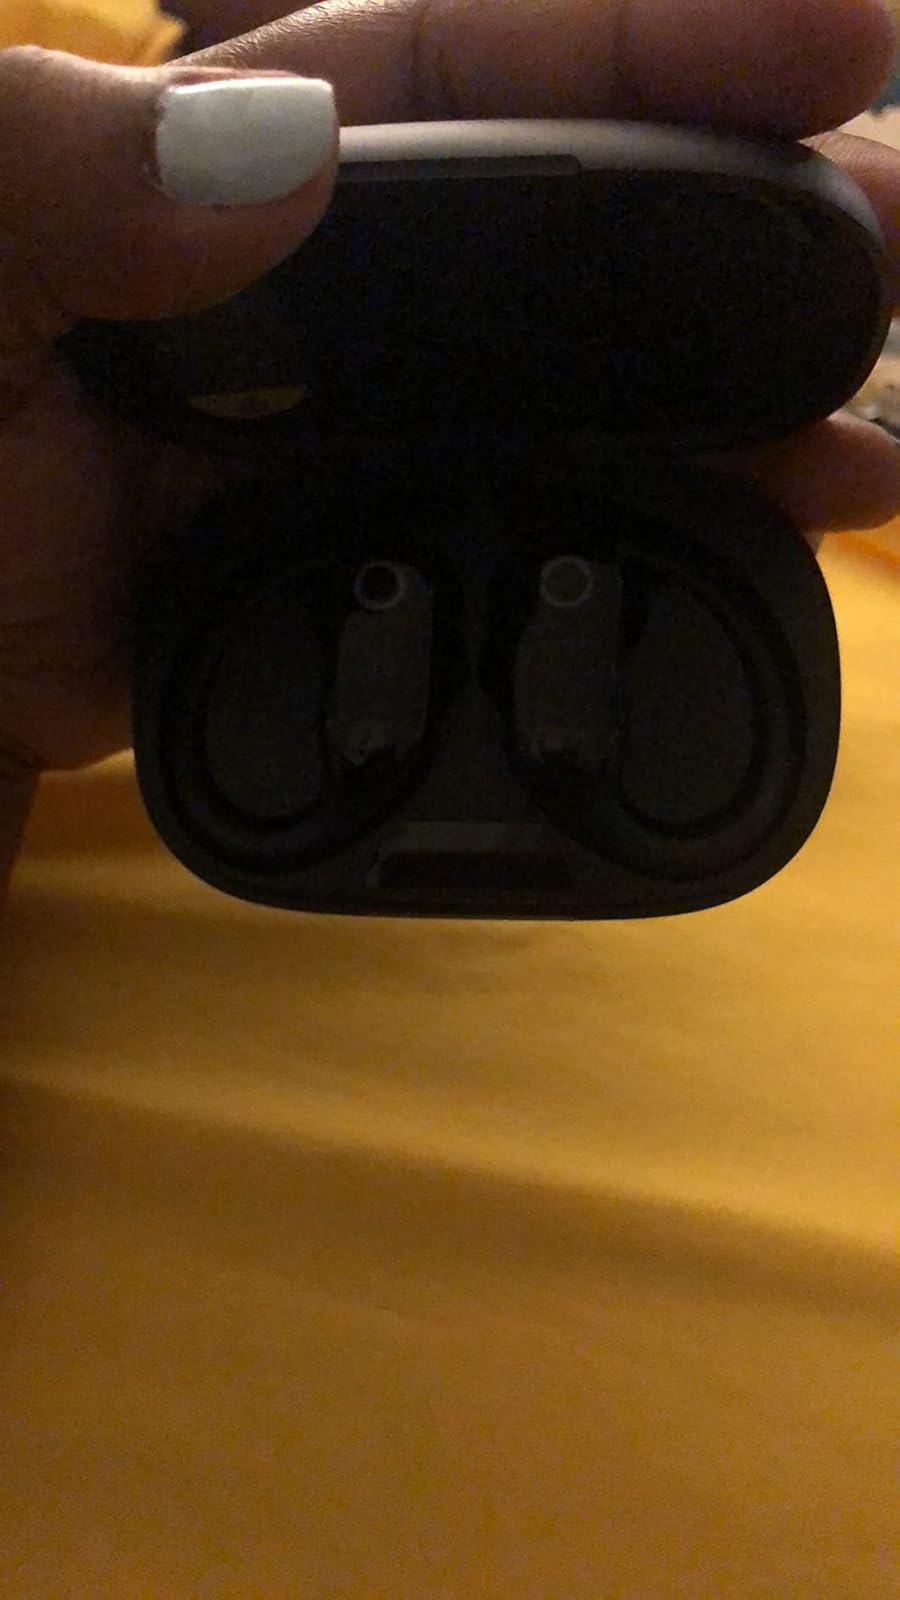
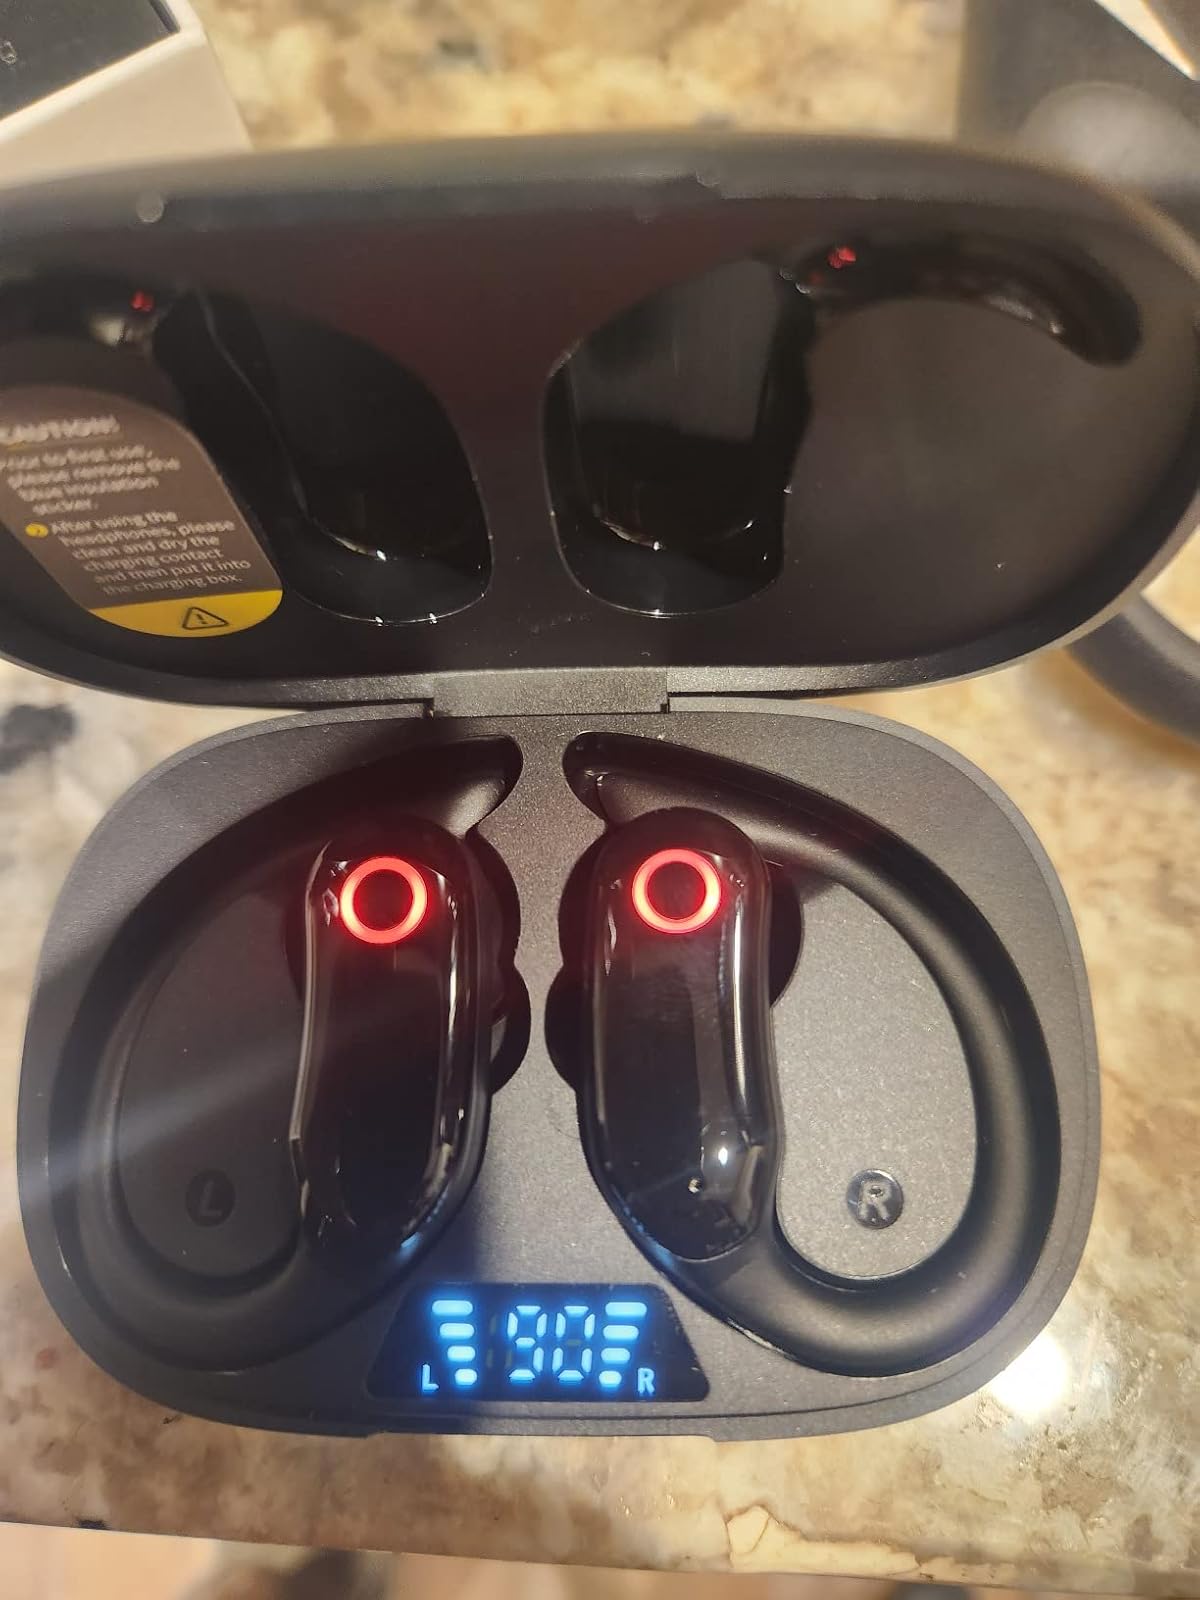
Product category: earbuds
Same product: yes